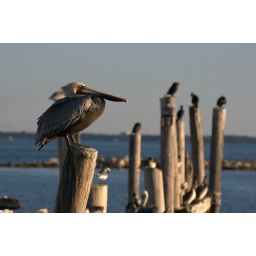
Taken behind Joe Patti's fish market in Pensacola, FL